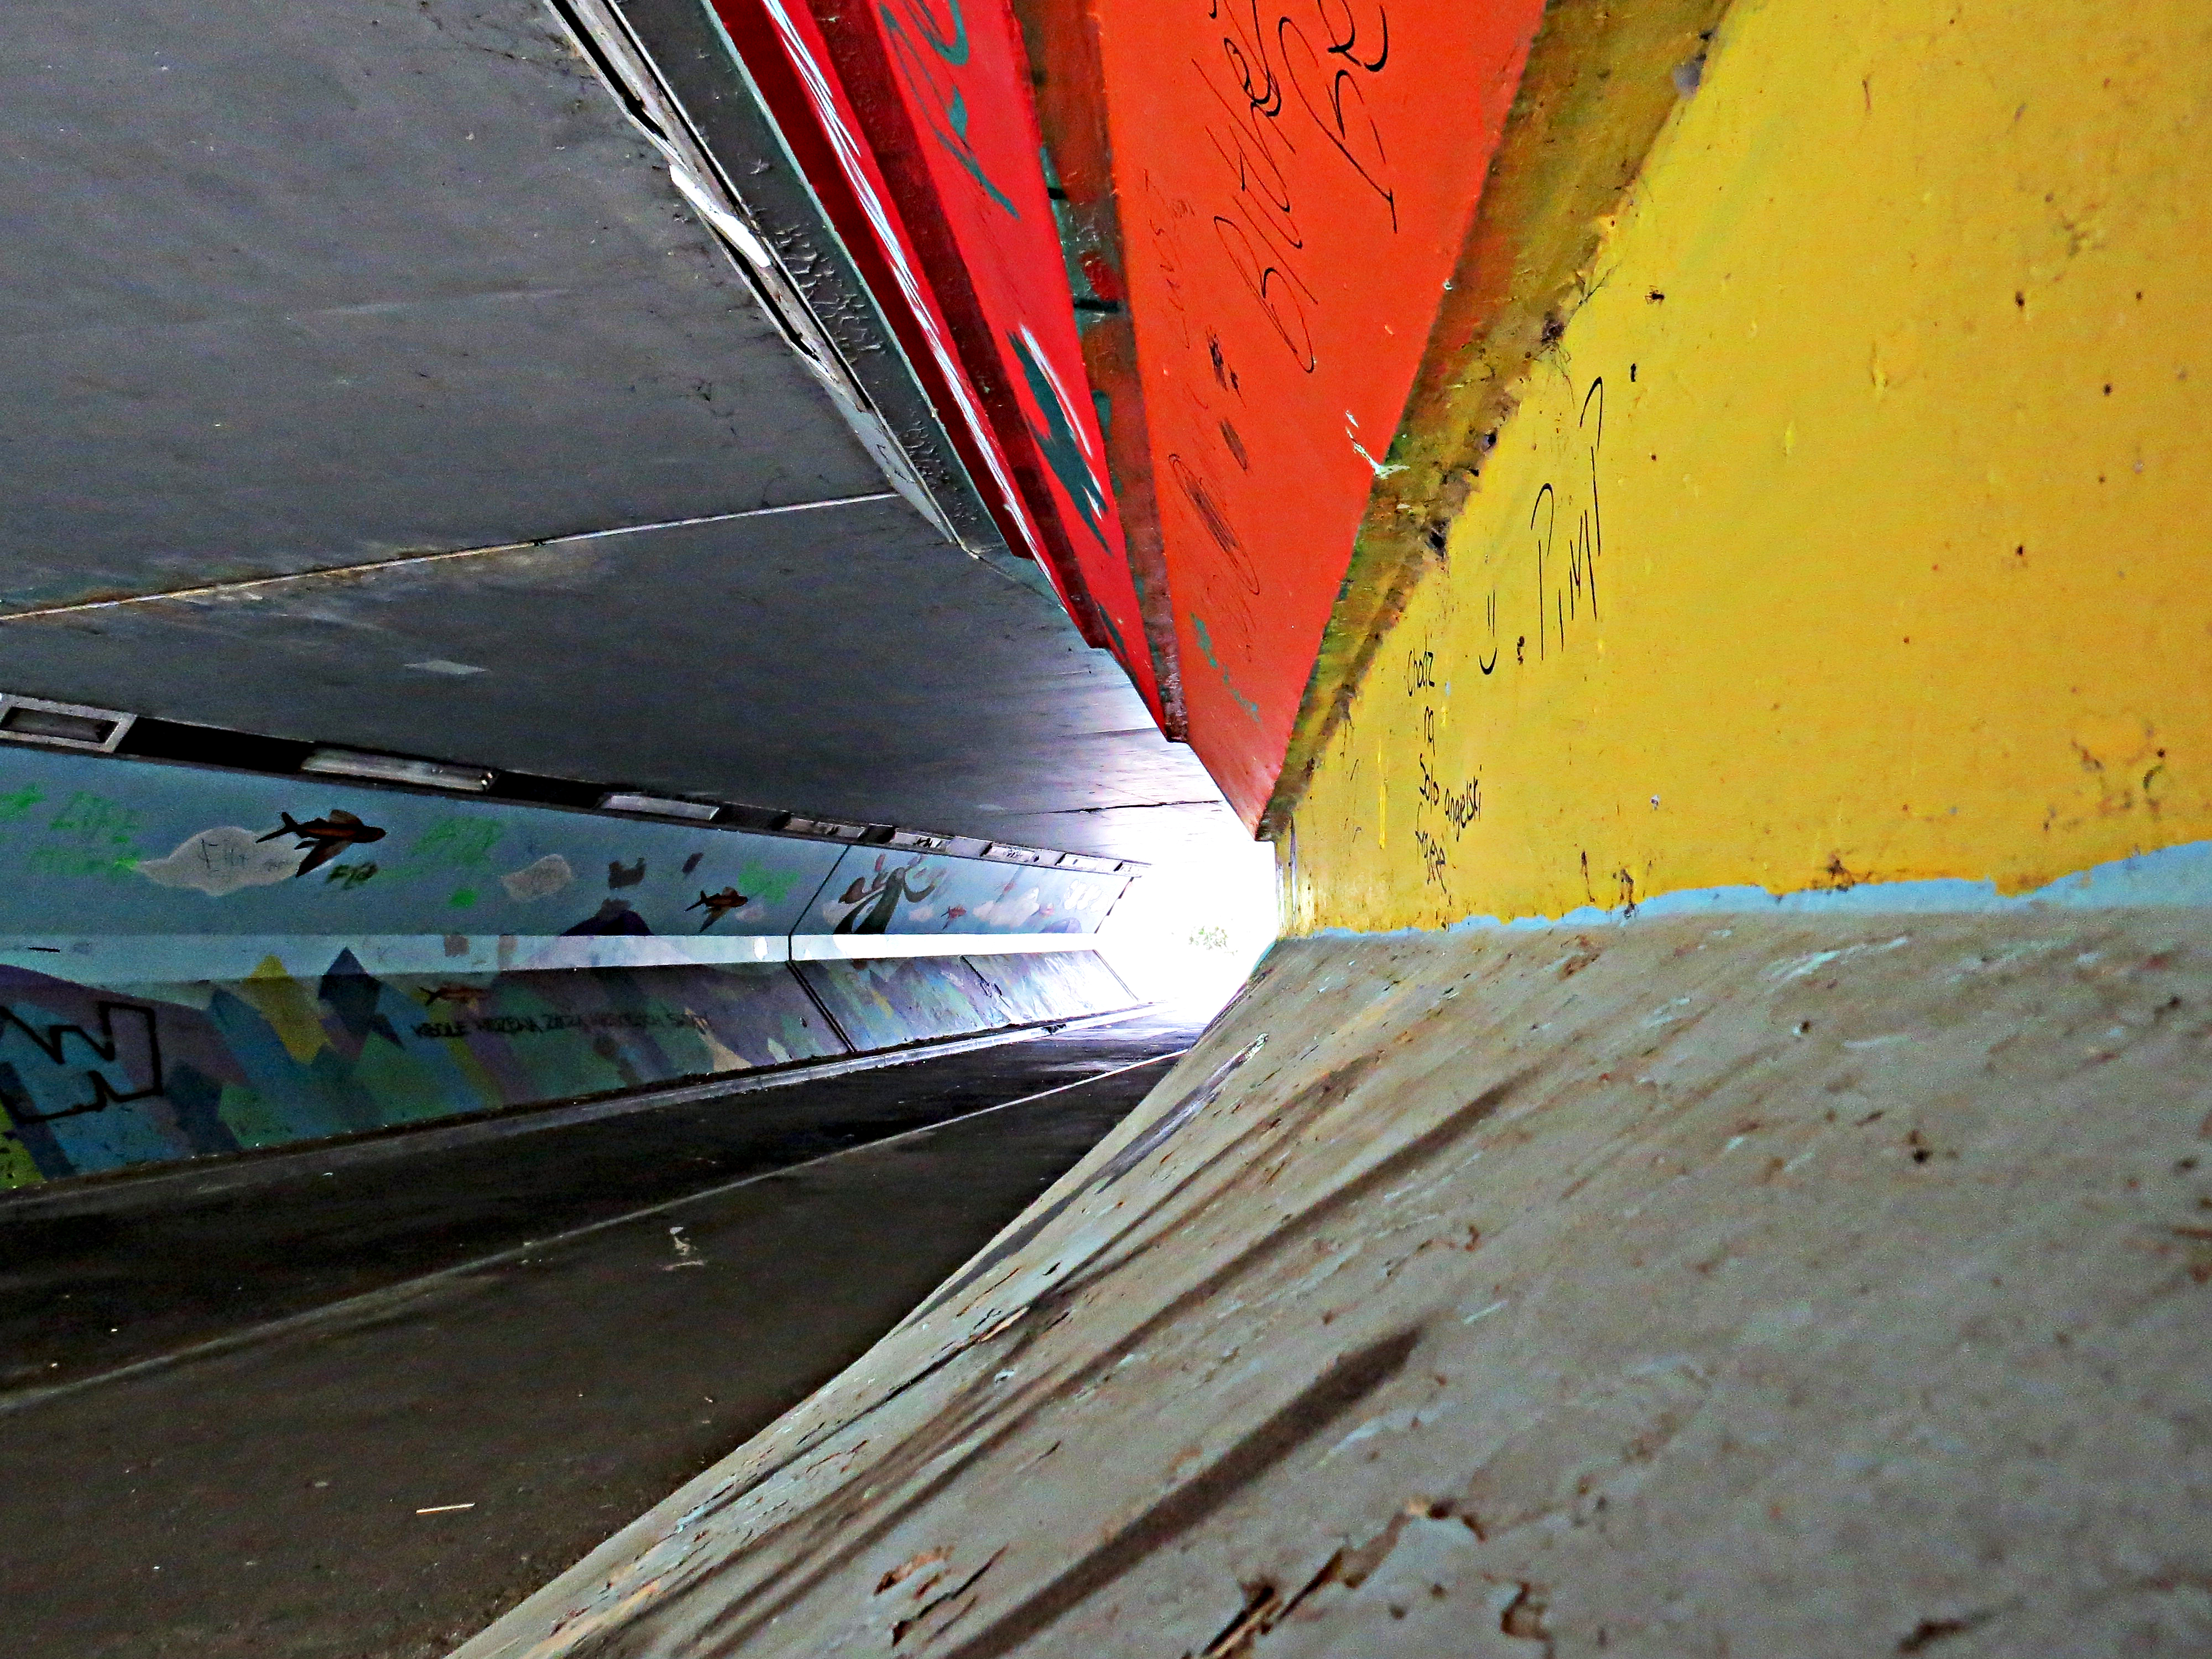
wing, light, line, vehicle, color, yellow, uk, shape, peterborough, powershot2, automotive exterior